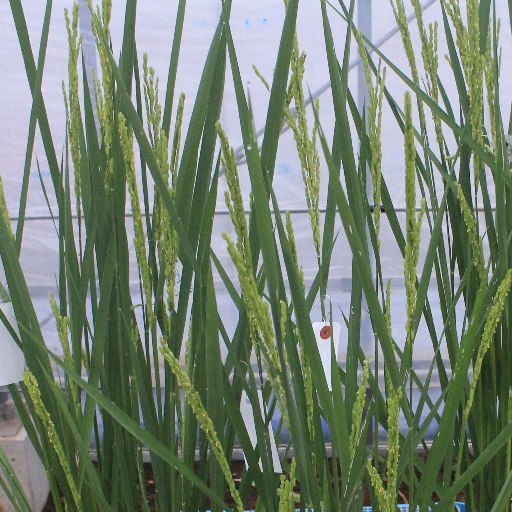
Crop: rice